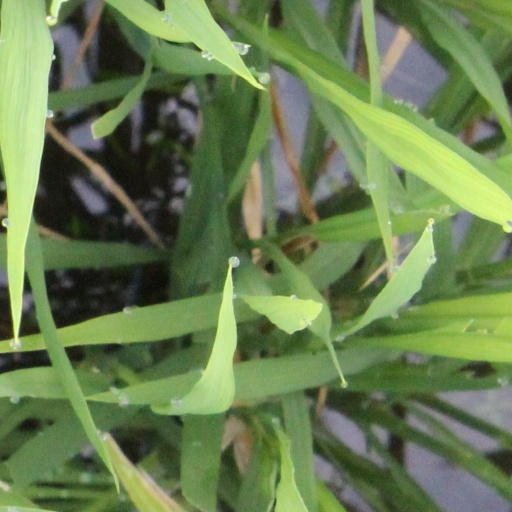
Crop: rice